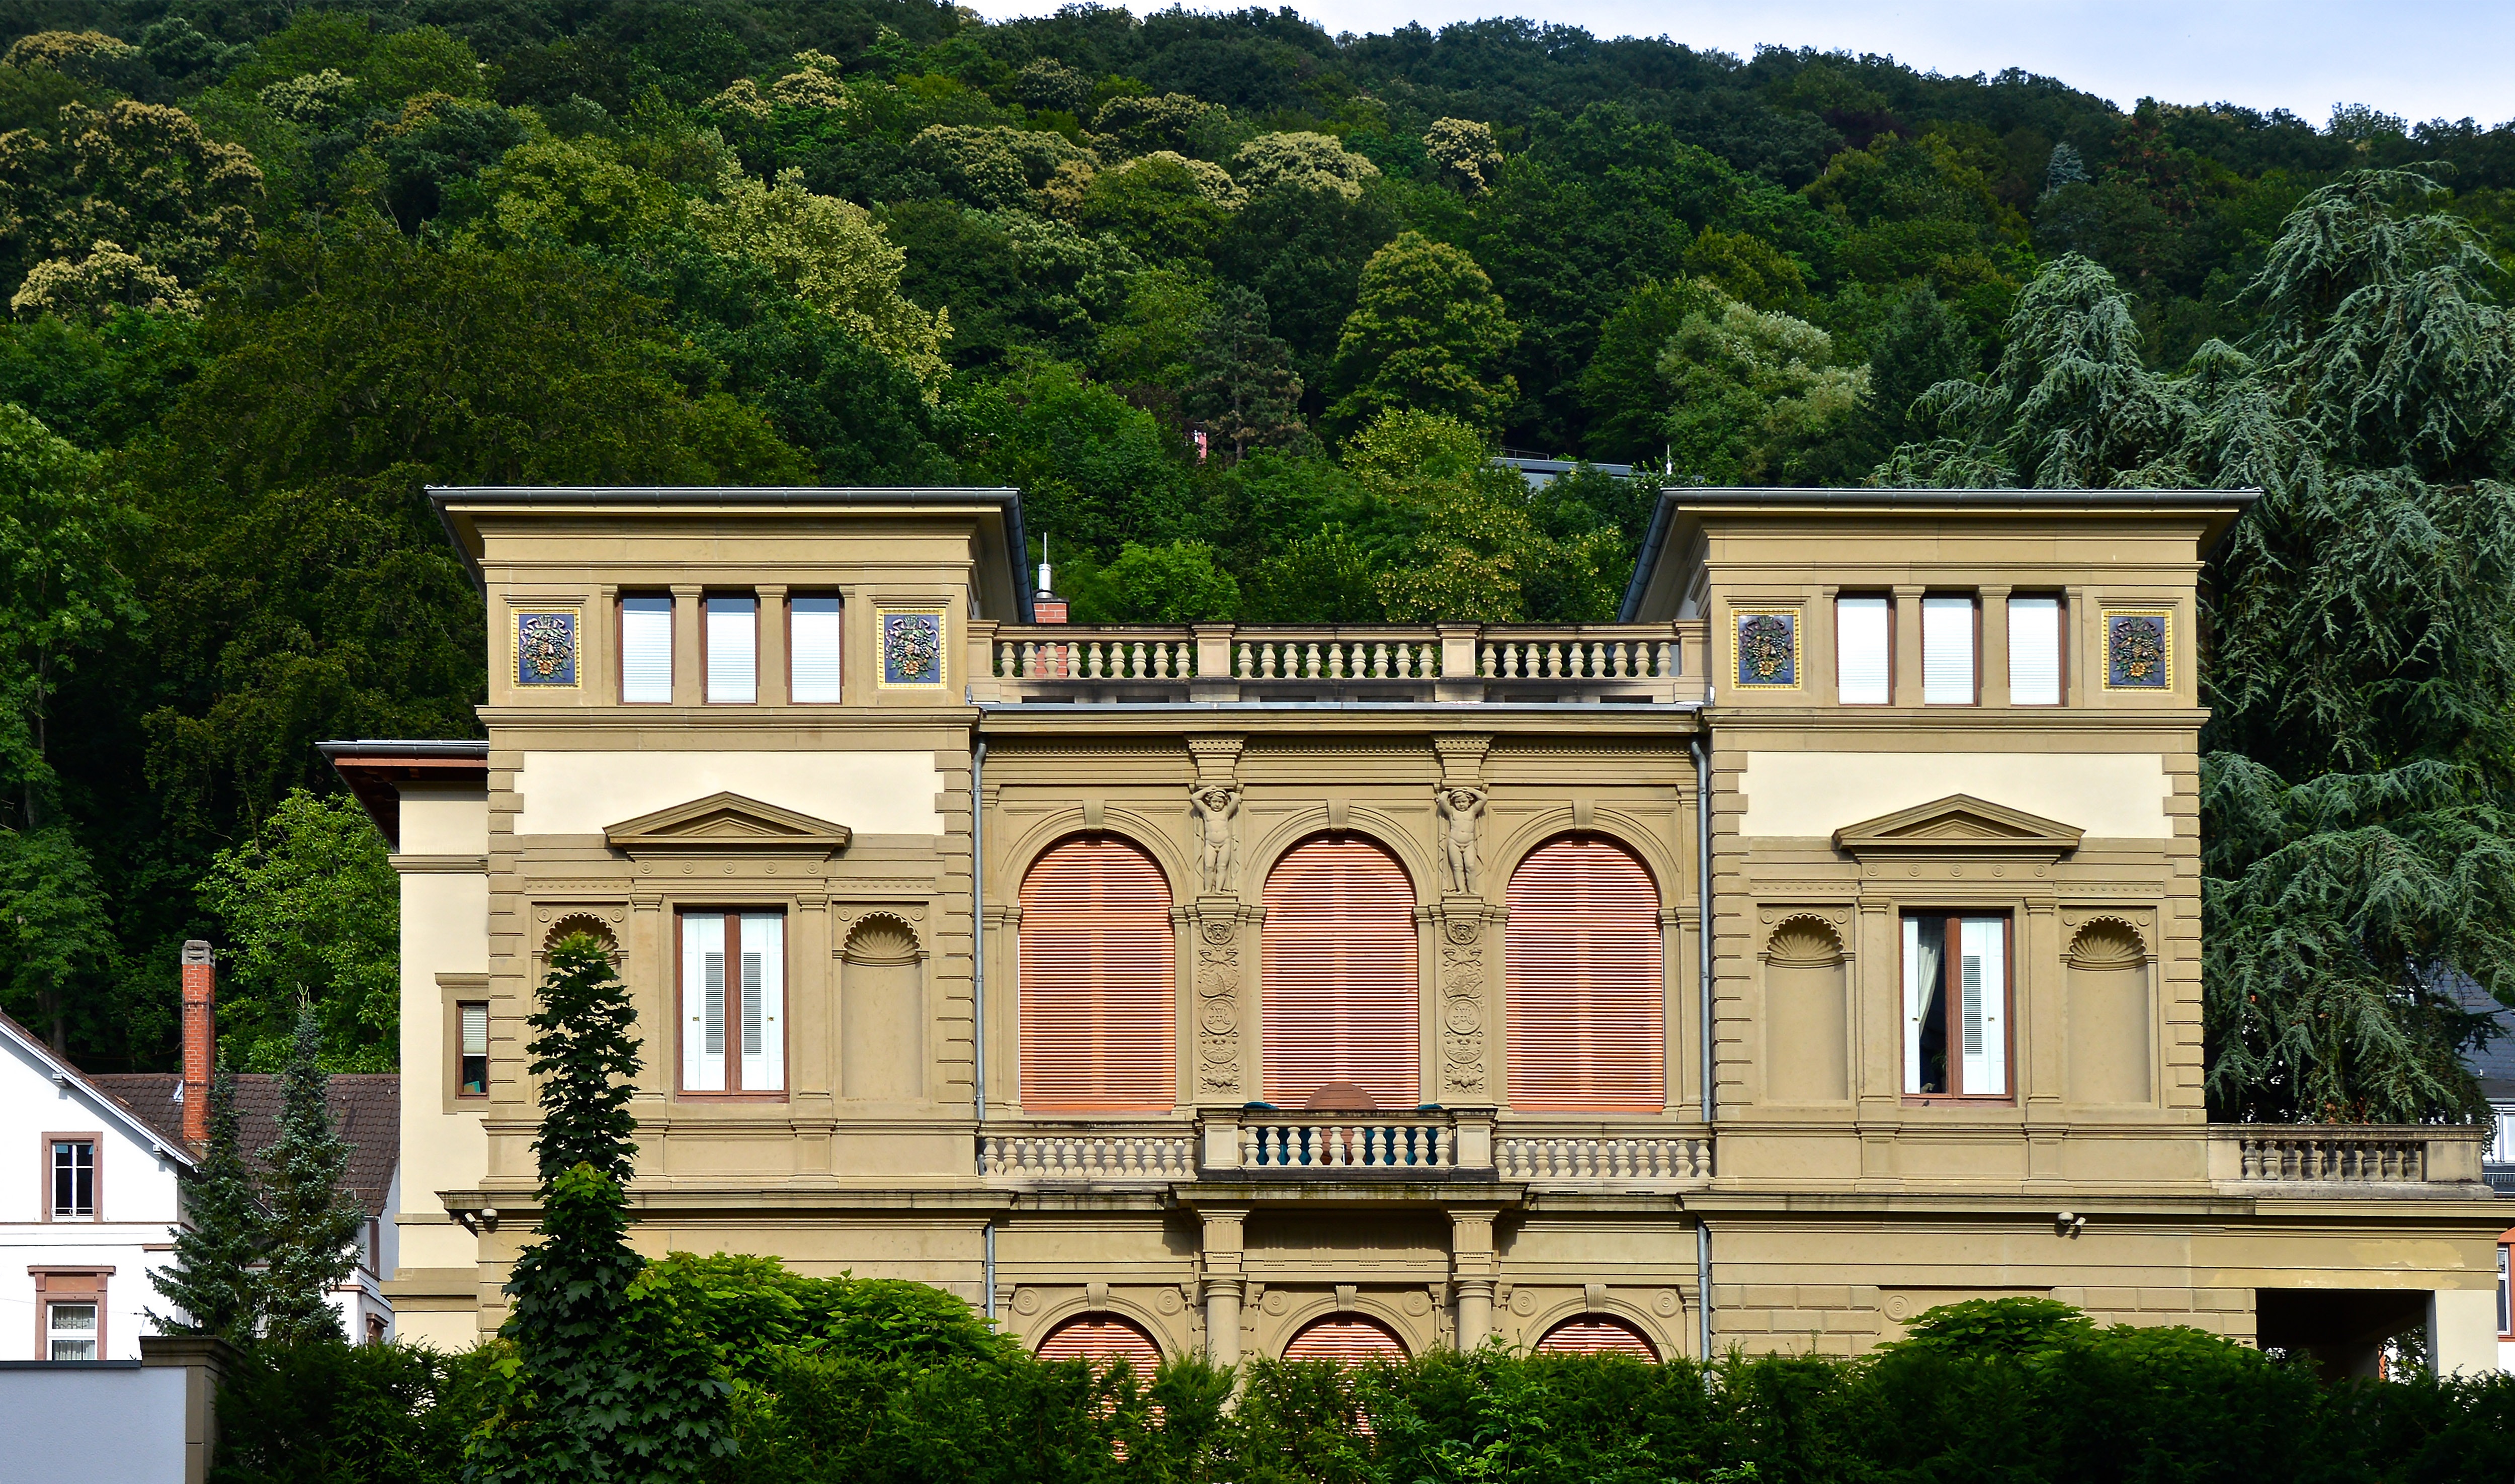
architecture, villa, mansion, house, perspective, building, home, facade, property, heidelberg, courtyard, hotel, balconies, estate, weststadt, art nouveau, architectural style, ornaments, neighbourhood, gr nderzeit, town home, residential area